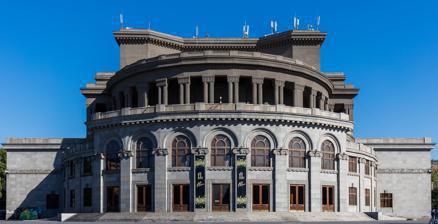
Building: Yerevan Opera Theatre
Country: Armenia
Year built: 1933
Yerevan Opera Theatre Yerevan Opera Theatre Address Yerevan Armenia Construction Opened 20 January 1933 ( 1933-01-20 ) Reopened 1939 Rebuilt 1953, 2002 Architect Alexander Tamanian Website opera .am The Alexander Spendiaryan National Academic Opera and Ballet Theatre ( Armenian : Ալեքսանդր Սպենդիարյանի անվան օպերայի և բալետի ազգային ակադեմիական թատրոն , romanized : Aleksandr Spendiaryani anvan operayi yev baleti azgayin akademiakan t’atron ), simply known by locals as Opera , is an opera theatre in Yerevan . It officially opened on 20 January 1933, with a performance of Alexander Spendiaryan's opera Almast as its first show. The opera building was designed by architect Alexander Tamanian . It consists of two concert halls: the Aram Khatchaturian Concert Hall with 1,400 seats and the Alexander Spendiaryan Opera and Ballet National Theatre with 1,200 seats. Theatre The ground-breaking of the Opera Theatre took place on 28 November 1930 on the occasion of the 10th anniversary of Soviet Armenia . On 20 January 1933, the building was officially opened. Soon after the theatre foundation, a ballet troupe was established. Swan Lake by Pyotr Ilyich Tchaikovsky was the first ballet performance in 1935. Based on Tamanian's design and under the supervision of his son the theatre hall was completed in 1939, and the opera building was named after Alexander Spendiaryan . Large-scale construction works did not finish until 1953, when the entire building was finally completed. The opening of the theatre promoted the creation of new national operas and ballets. The first Armenian ballet was Happiness by Aram Khachaturian . On the basis of this ballet the composer soon created Gayane which has been performed all over the world. Many other Armenian composers have written operas and ballets. Over the years, these artists have worked at the theatre: singers Gohar Gasparyan , Tatevik Sazandaryan , Mihran Yerkat, Pavel Lisitsian , Haykanoush Danielyan , Nar Hovhannisyan, Gegham Grigoryan , Anahit Mekhitarian ; conductors Konstantin Sarajev , Michael Tavrizyan, Aram Katanyan, Karen Durgaryan, Gianluca Marciano, Yuri Davtyan; ballet masters A. Petrosyan, M. Chmshkyan, Vanoush Khanamirian , Vilen Galstyan , Rudolf Kharatyan ; painters Martiros Saryan , Minas Avetisyan . Since 1935, the Armenian operas Anush by Armen Tigranian have been staged at the opera house. It was a great step in Armenian opera history. Anush remains a part of the repertoire of the theatre. One of sopranos currently performing this role is Mary Movsisyan. Since it was opened, the Armenian National Opera & Ballet Theatre has performed more than 200 different operas and ballets by Armenian, Russian and Western European composers. The theatre company has performed in more than 20 countries, for example, in Russia, Spain, Lebanon , United States, Greece , and Germany. In 1956, the theatre received the status of National Academic Opera and Ballet Theatre. The theatre has also hosted concerts performed by Charles Aznavour , Ian Anderson , John McLaughlin , Akvarium and many others. For the first time, the Alexander Spendiaryan National Academic Opera and Ballet Theatre will host a guest performance of «Giselle» by the English National Ballet . The performances are scheduled for May 10 and 11, 2024. Artistic directors Romanos Melikian Tigran Levonyan Ohan Durian Gegham Grigoryan Karen Durgaryan Constantine Orbelian (since 2016) Gallery The Opera House (foreground, left) with the Yerevan skyline Yerevan skyline with Opera House at dawn Green spaces and Swan Lake around the Opera House. The Opera House building at night. View of the rear facade. See also Architecture portal Opera portal List of opera houses Music of Armenia Vanoush Khanamirian References